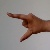
The image shows a hand gesture representing the letter 'Z' in Indian Sign Language.